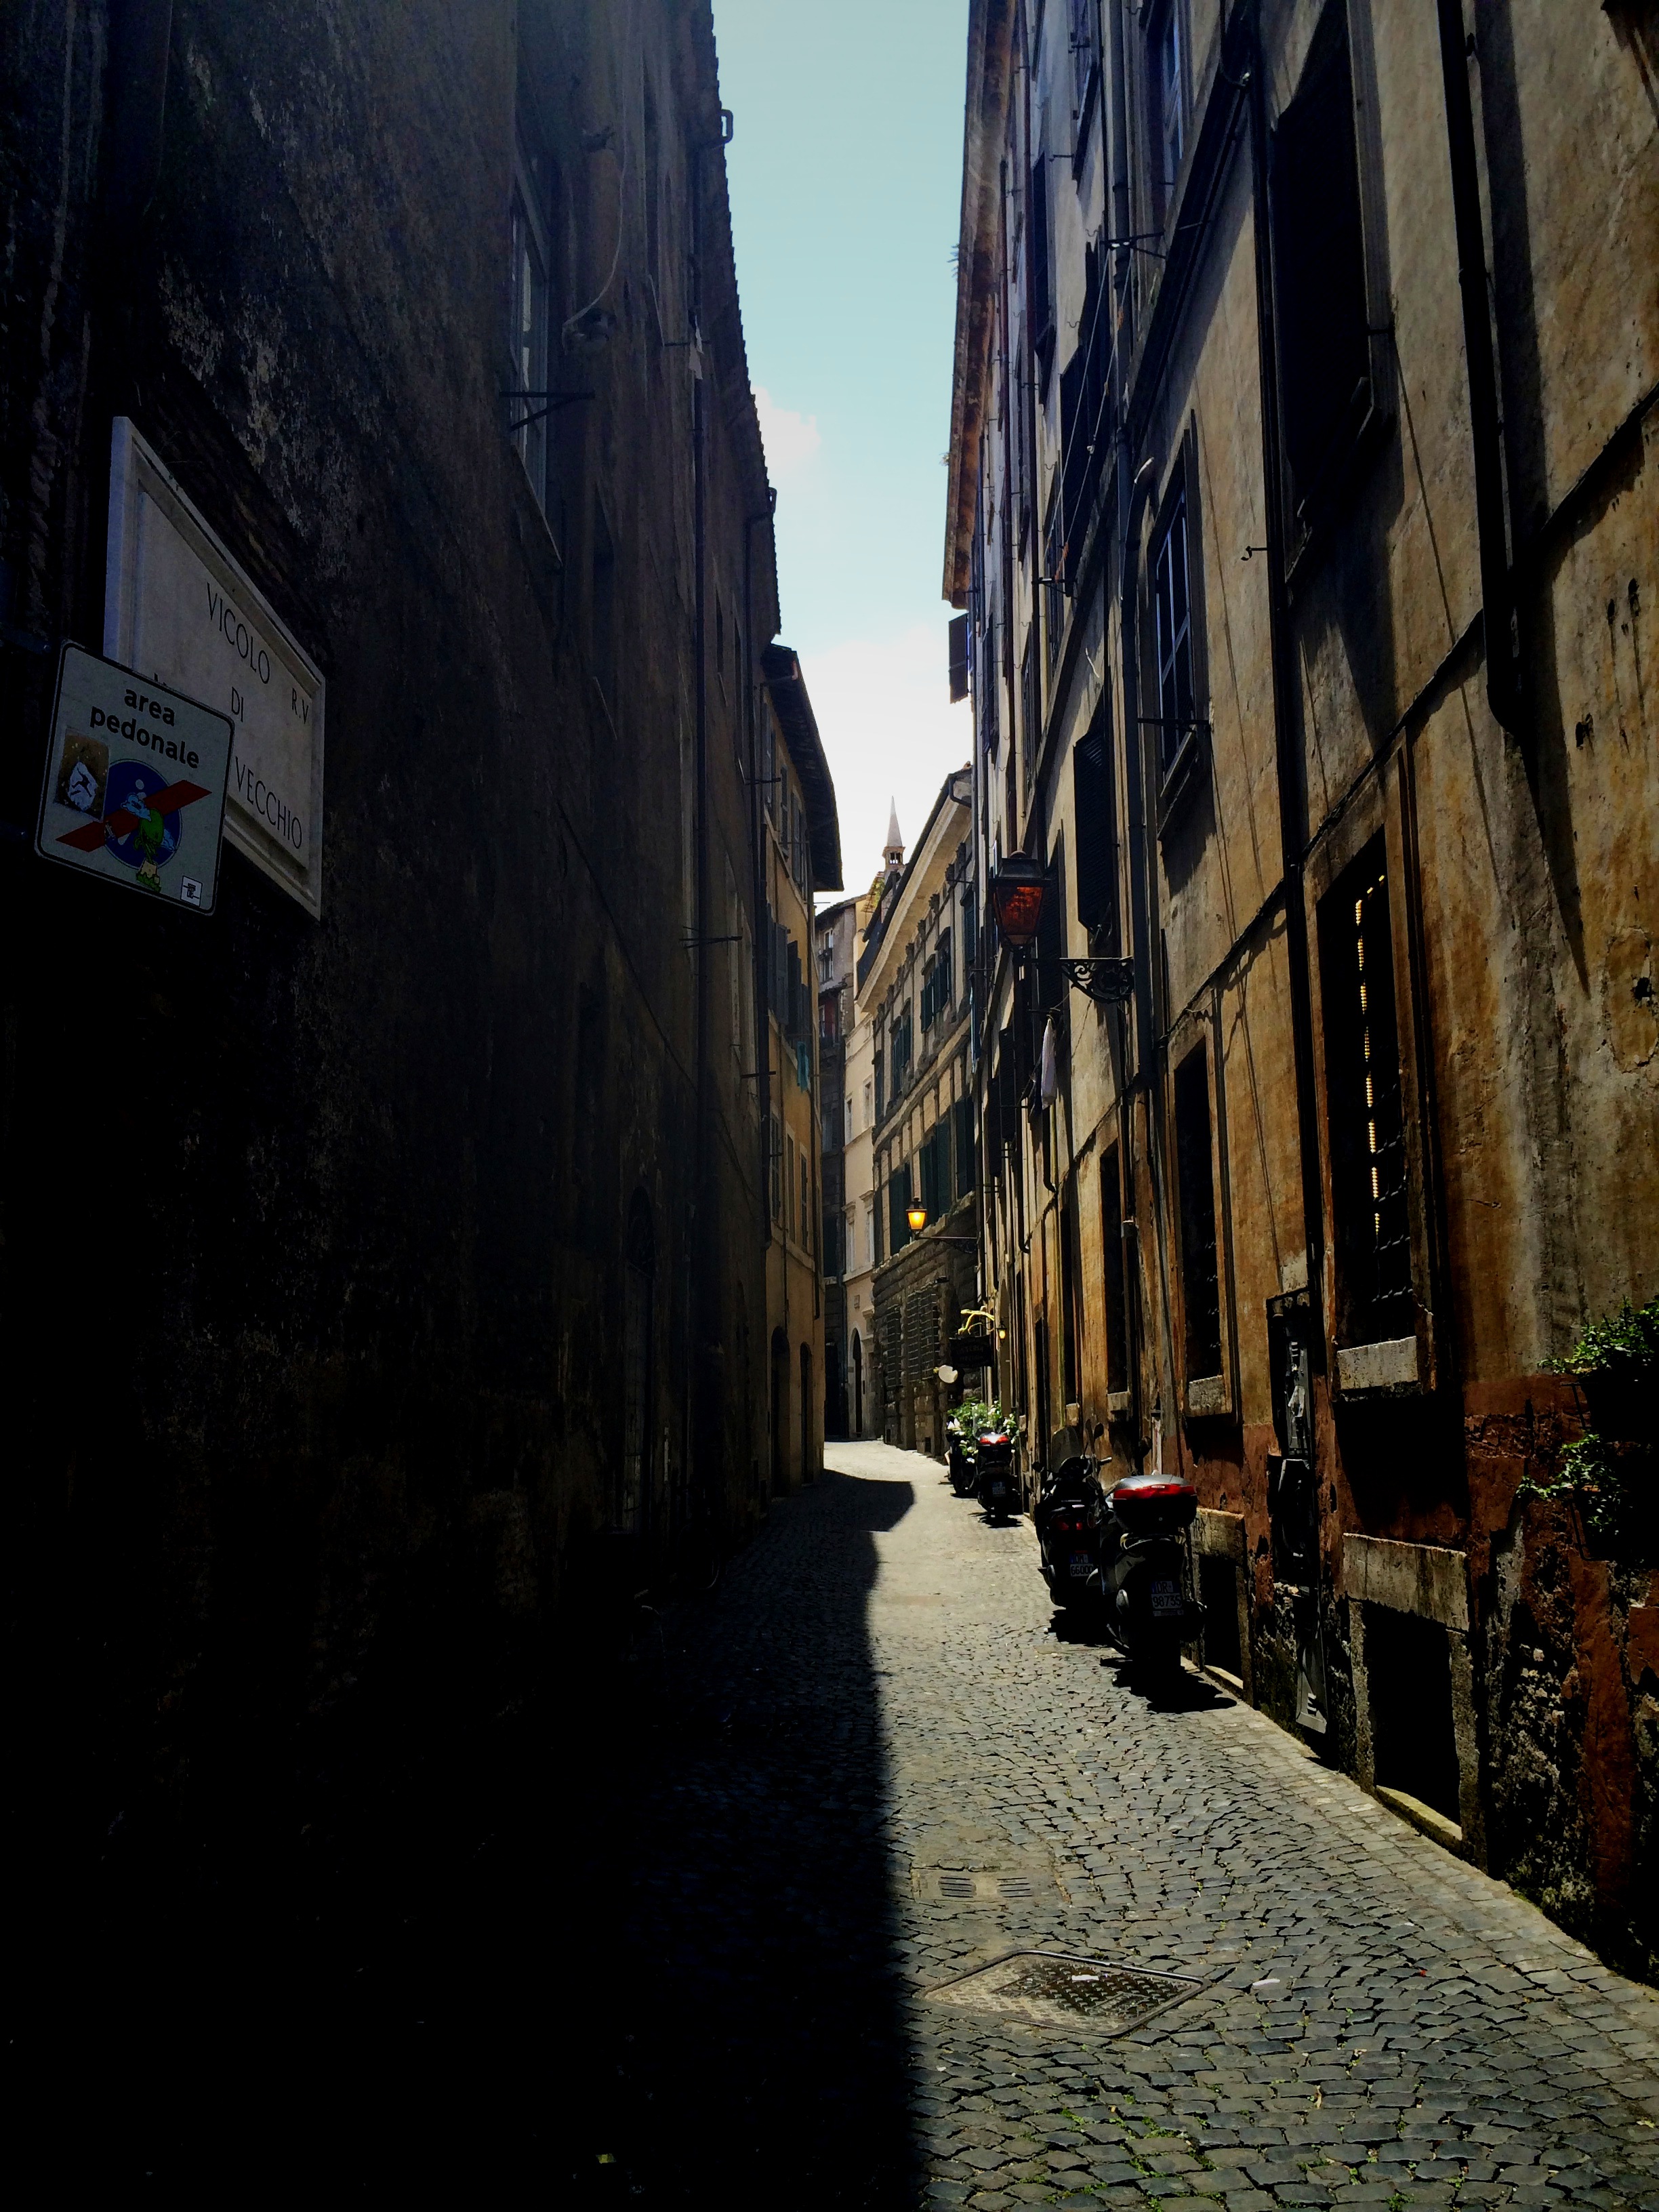
outdoor, architecture, road, street, night, town, alley, city, urban, cityscape, evening, color, darkness, alleyway, lane, waterway, publicdomain, windows, infrastructure, neighbourhood, urban area